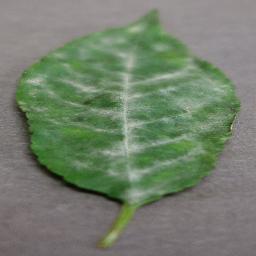
Label: Cherry___Powdery_mildew